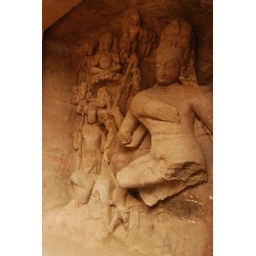
This one of the stone carved wall in one of the caves of Elephanta Caves